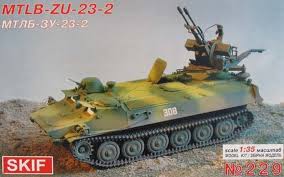
Label: MT_LB